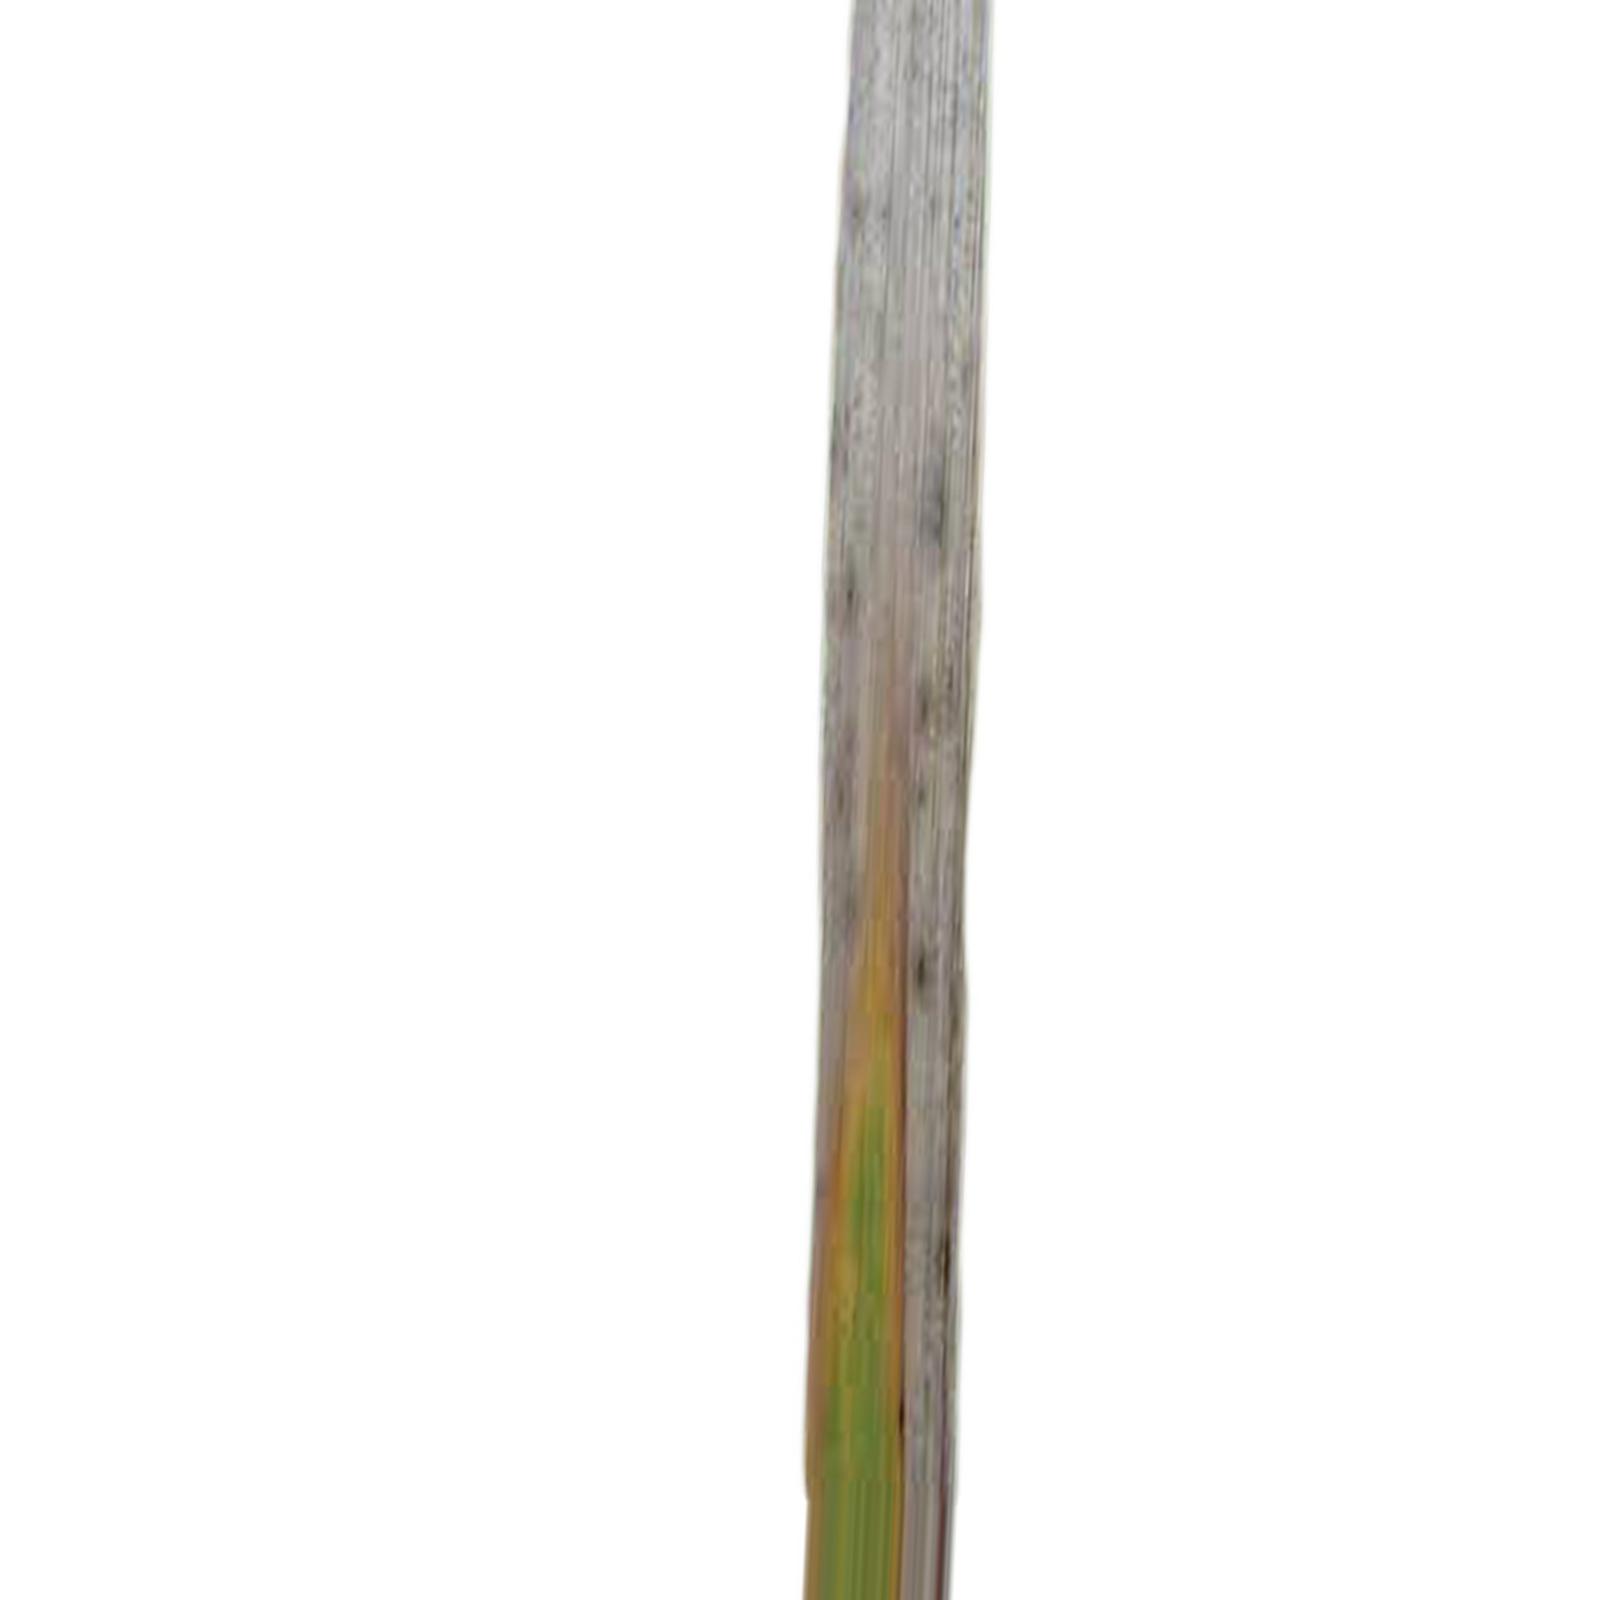
Nhãn: Bệnh Cháy lá ( Leaf scald )